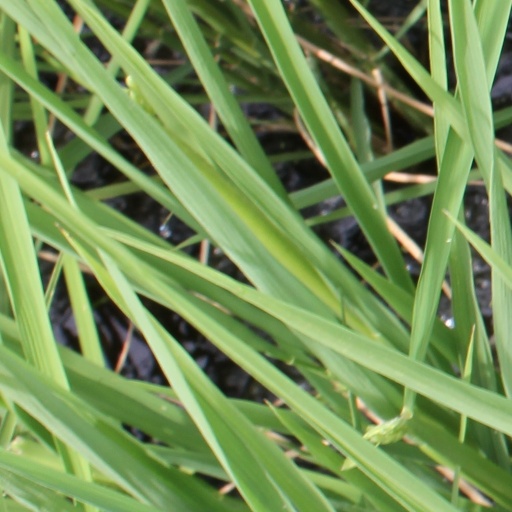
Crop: rice